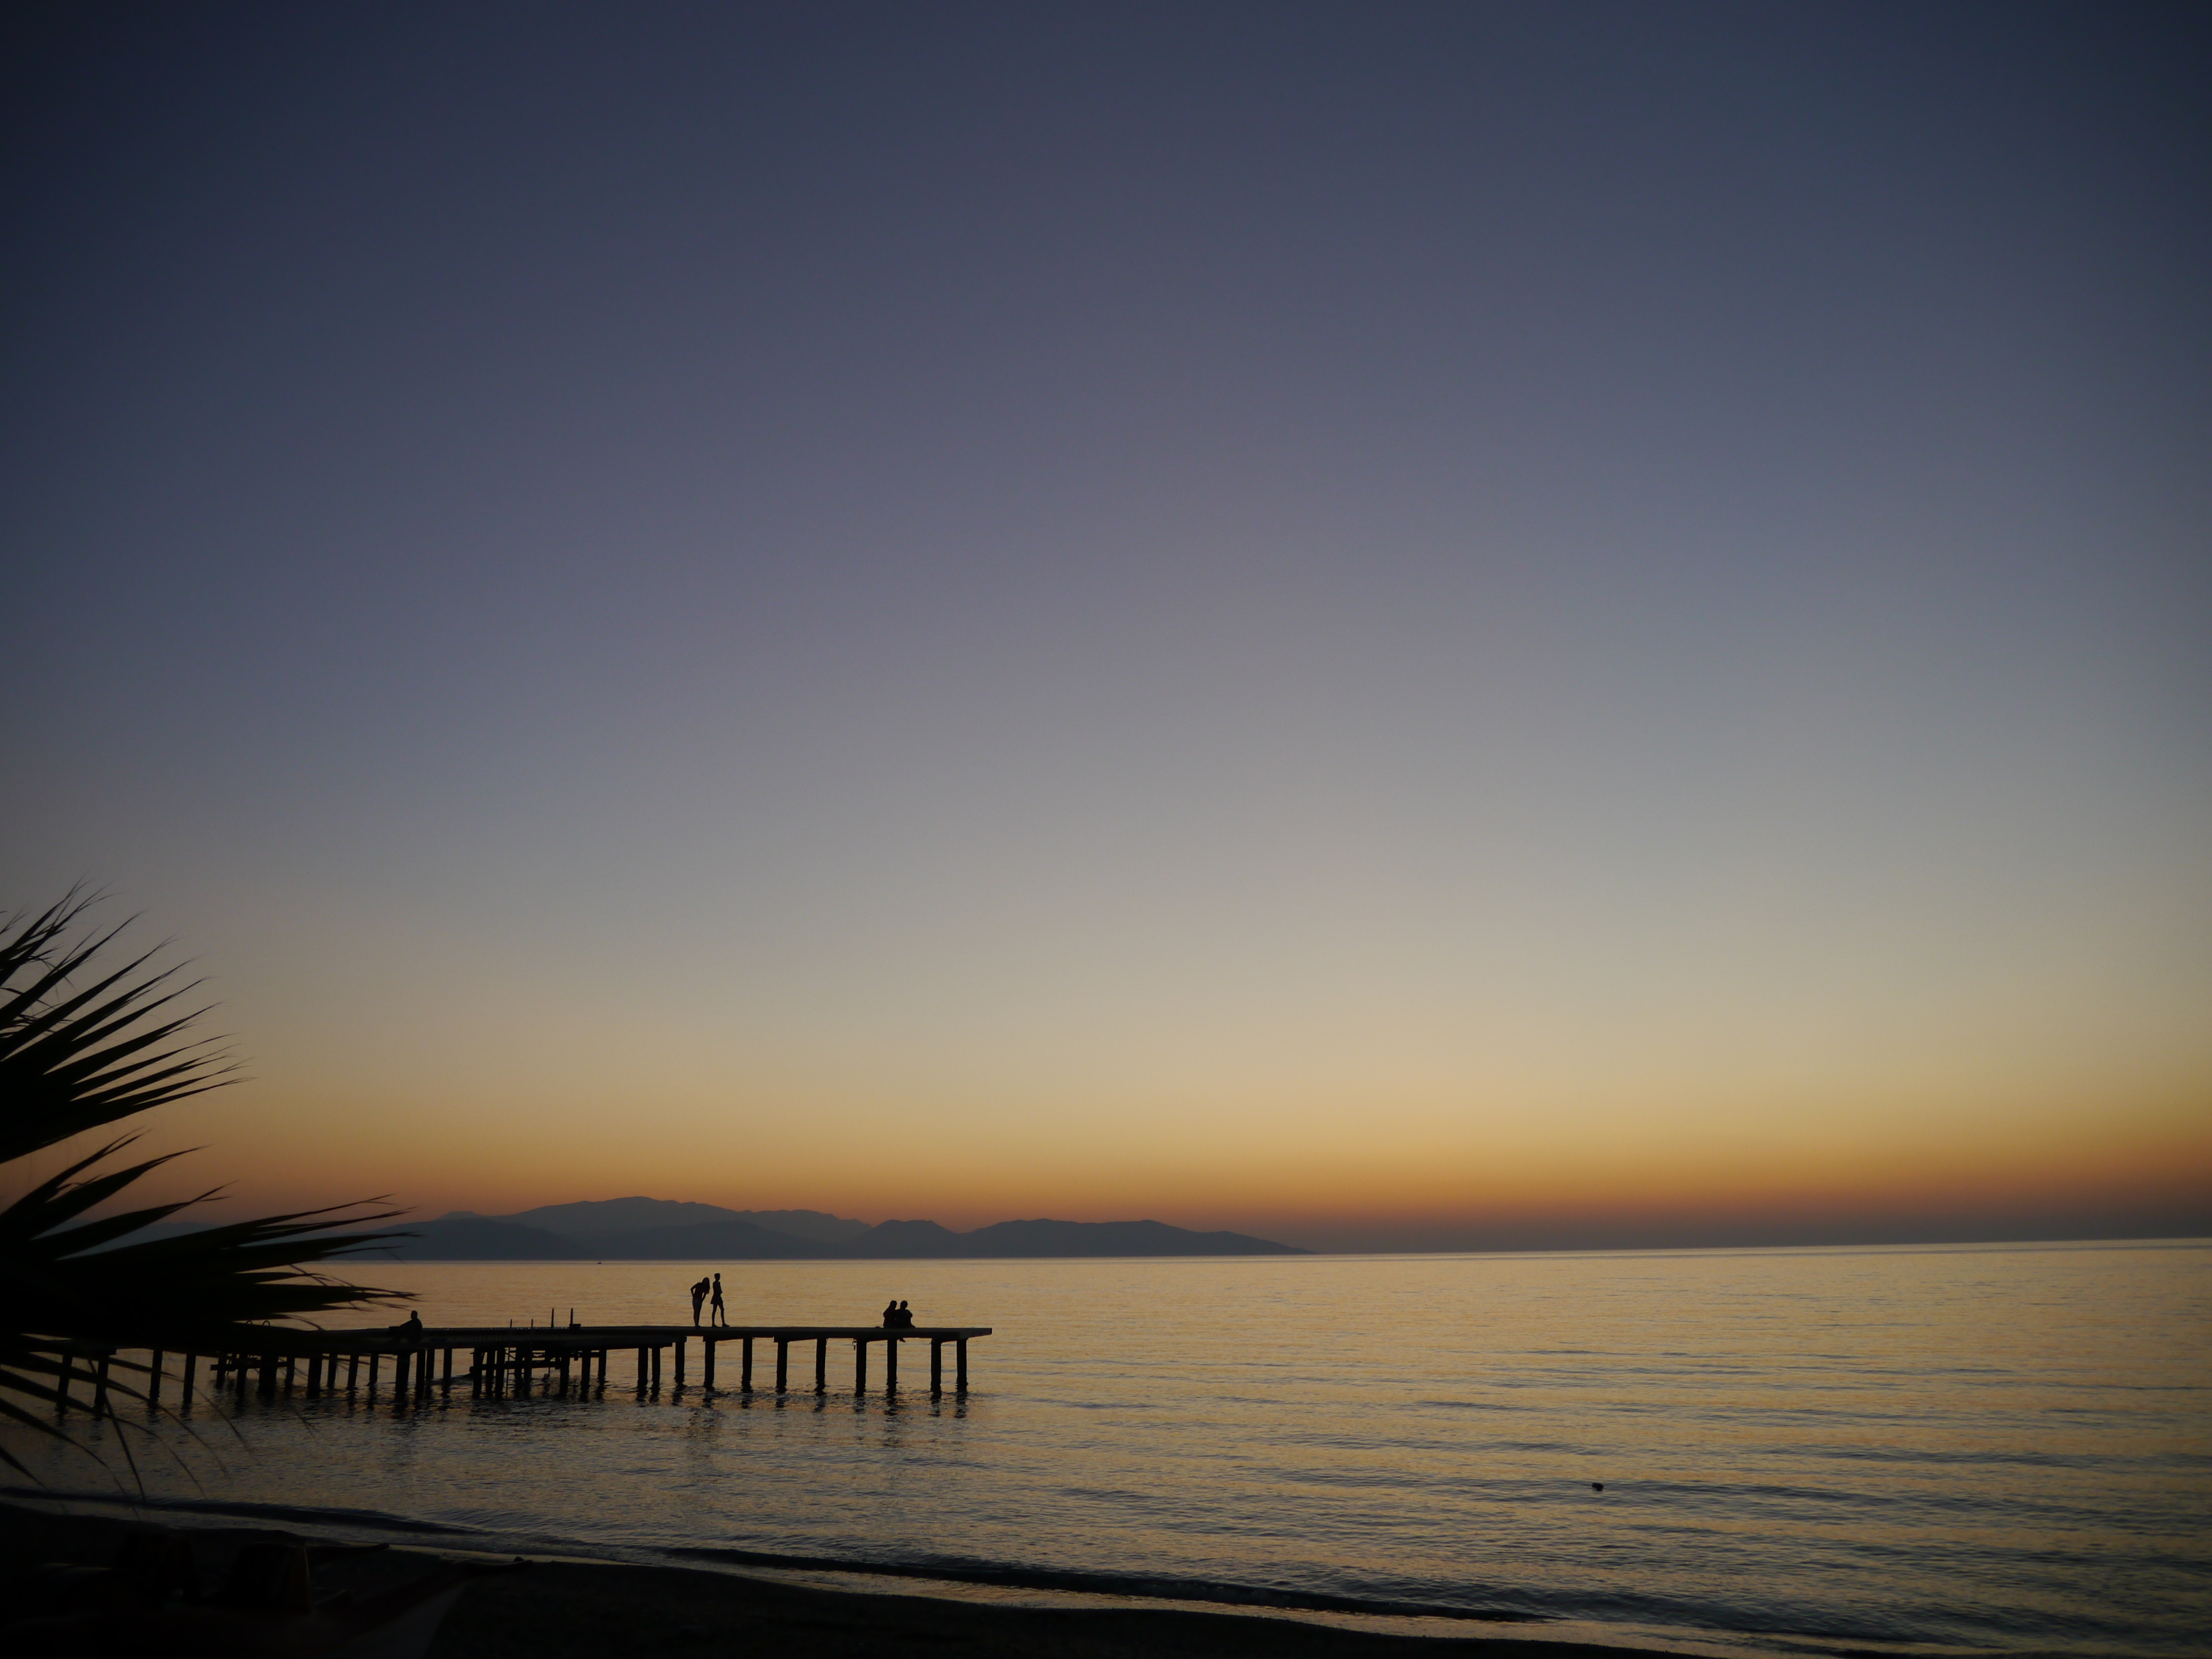
beach, sea, coast, ocean, horizon, cloud, sky, sun, sunrise, sunset, sunlight, morning, shore, wave, dawn, dusk, evening, reflection, body of water, atmospheric phenomenon